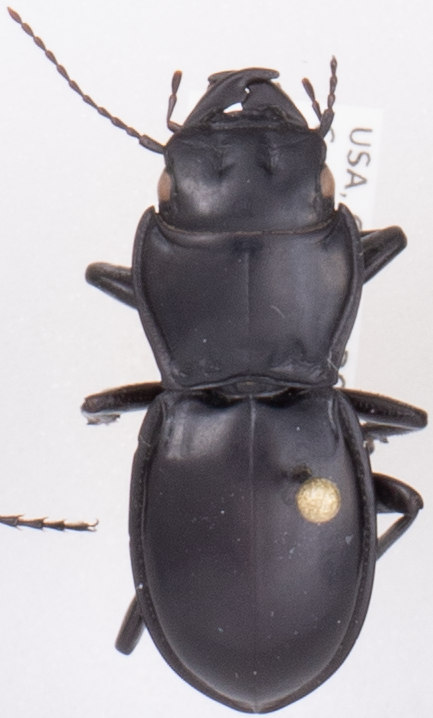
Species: Pasimachus elongatus
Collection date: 2018-08-02
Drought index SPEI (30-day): -0.718
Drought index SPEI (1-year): -0.276
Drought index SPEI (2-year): -0.588